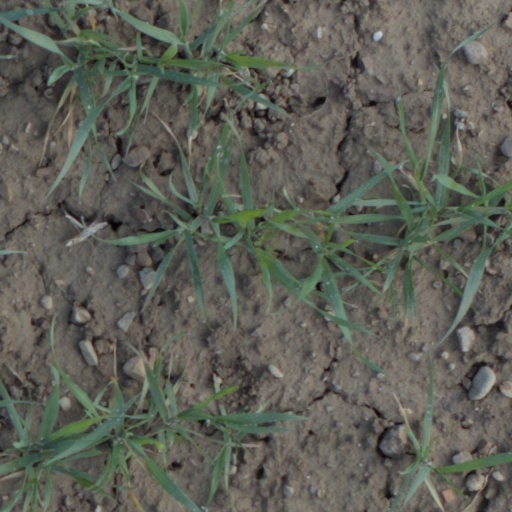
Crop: wheat